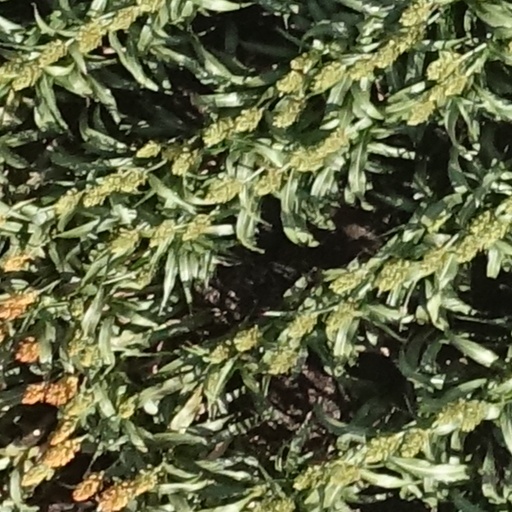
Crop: sorghum